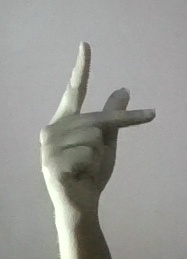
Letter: dha